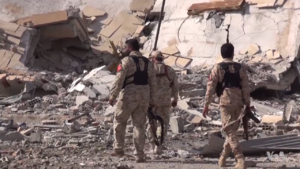
La deuxième bataille d'Al-Chaddadeh a lieu du 17 au 26 février 2016 lors de la guerre civile syrienne.
L'Armée Al-Sanadid ou Forces Al-Sanadid est un groupe armé de la guerre civile syrienne fondé sous le nom d'Armée de la Dignité.